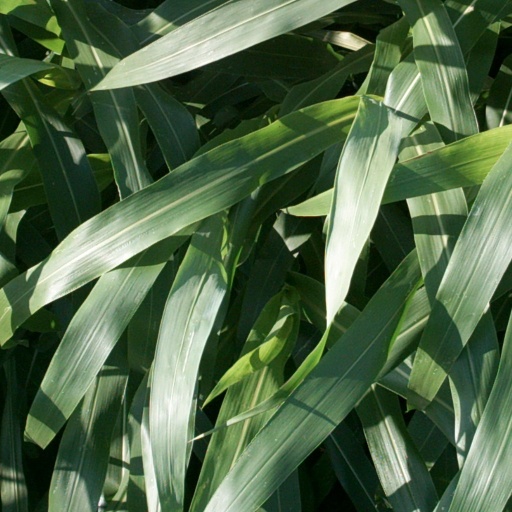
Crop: sorghum